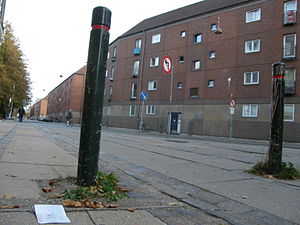
Allotria-huset
"""Ground BZero"" - her lå Allotria-huset"
Den 1. maj 1982 blev Allotria-huset i Korsgade 45 på Nørrebro i København besat. I huset etableredes kollektiver, og det lukkede værtshus i stuen blev genåbnet af bz'erne. Stedet blev blandt andet spillested for punkmusik.